John Leary (politician)

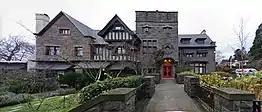
The Leary new family house on Capitol Hill, 1551 10th Avenue East, Seattle.

The Northern Pacific Railroad was the first transcontinental railroad to reach Puget Sound. After a few years of surveying, in 1873 the railroad unexpectedly decided that Tacoma, not Seattle, would be its western terminus. That decision would direct most commercial traffic to the Port of Tacoma, condemning Seattle to a subservient position in the region. Dependent on commerce, the Seattle population panicked and started planning to relocate their businesses and families to Tacoma.